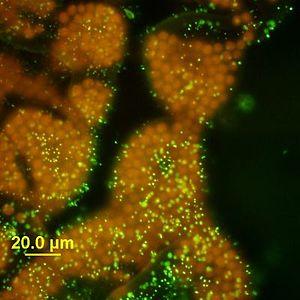
Colonie de Microcystis wesenbergii vue au microscope en épifluorescence
Microcystis est un genre de cyanobactéries d'eau douce, de l'ordre des Chroococcales.